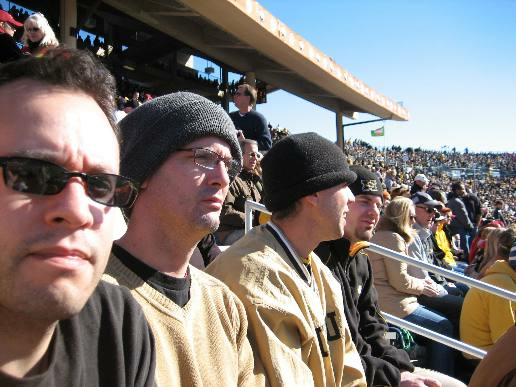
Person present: Yes